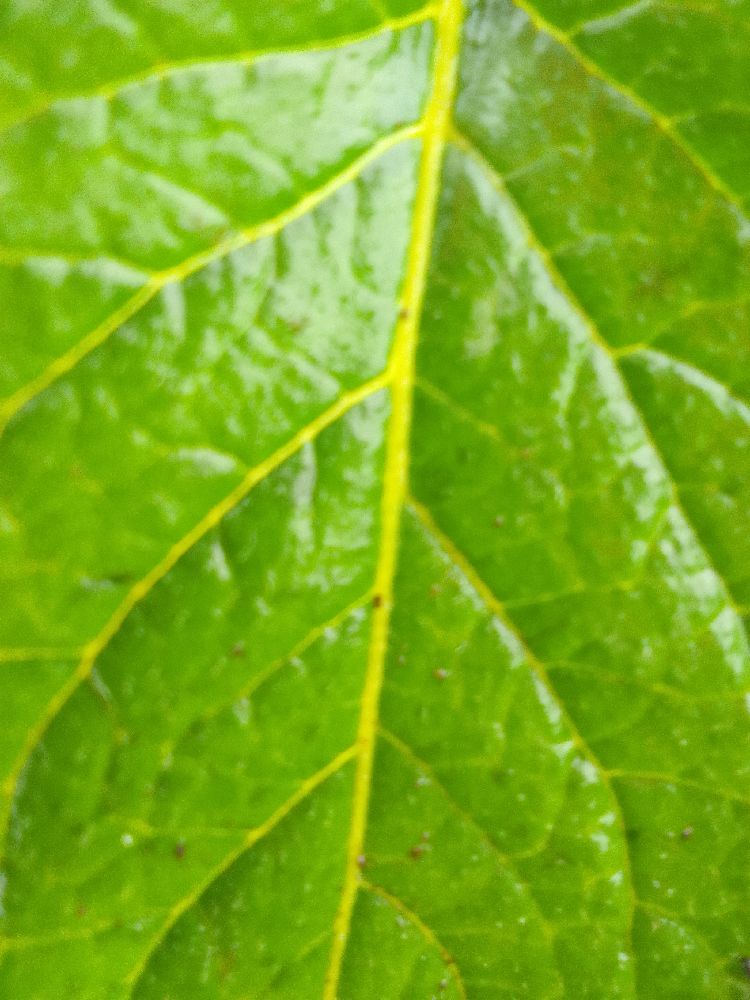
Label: Healthy